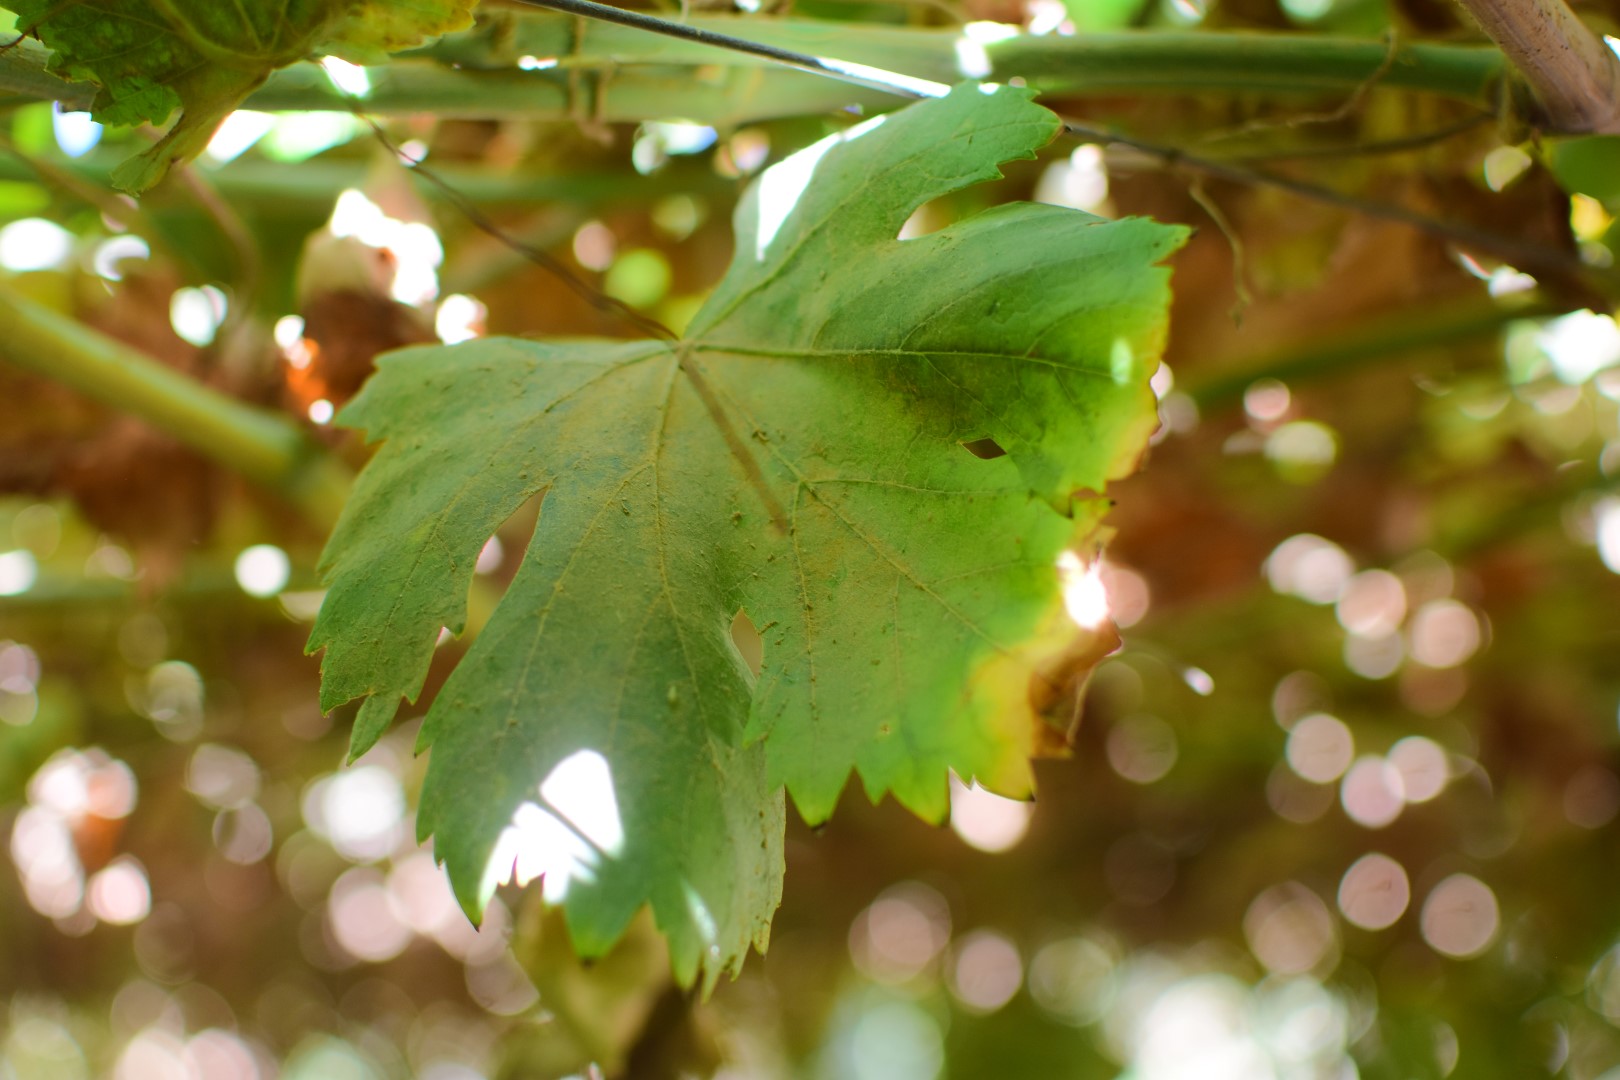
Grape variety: Halawani